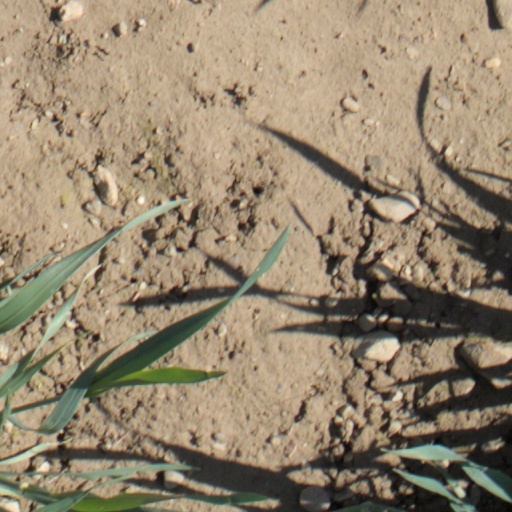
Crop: wheat